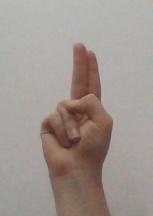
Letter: taa